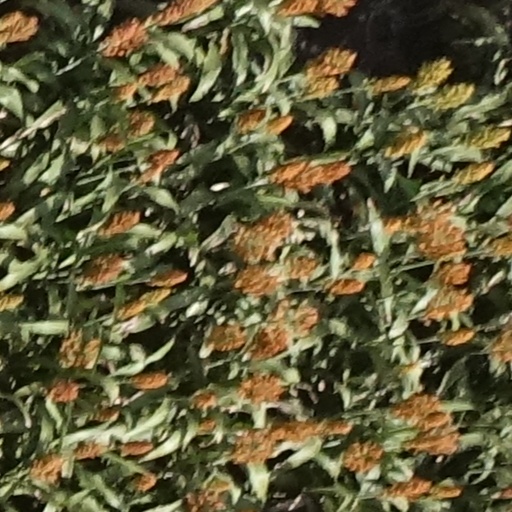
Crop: sorghum